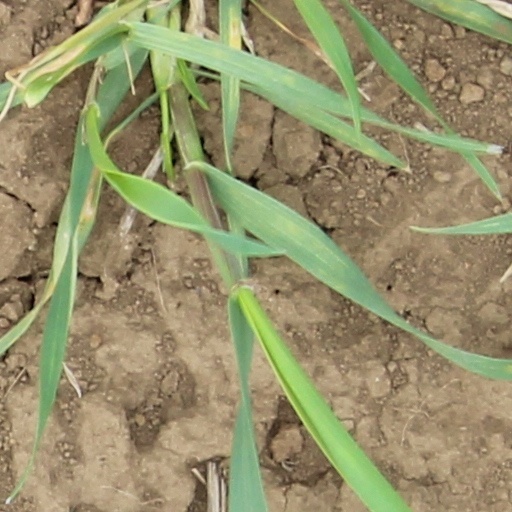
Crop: wheat